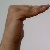
The image shows a hand gesture representing a space in Indian Sign Language.